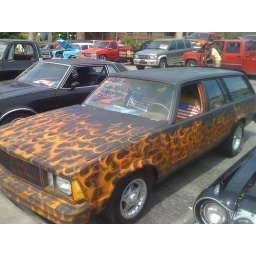
ugly station wagon with fire flames graphics and flag at grand rod run redneck vehicle car auto in tn